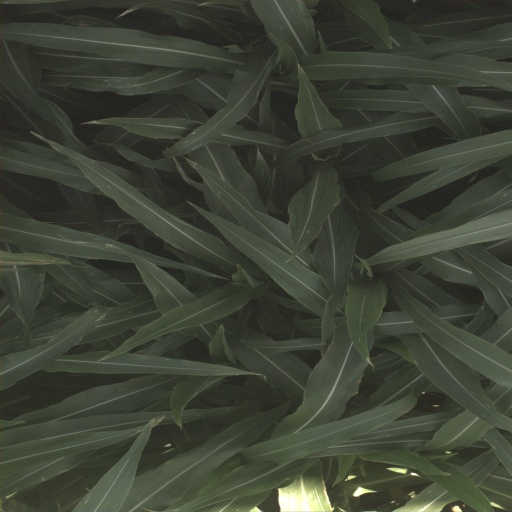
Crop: sorghum